Angshuman MBA

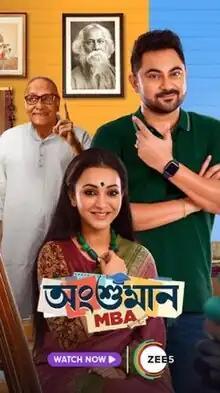

Angshuman MBA is a Bengali romantic comedy film directed by Sudeshna Roy and Abhijit Guha. The story is written by Sanjeev Banerjee, with the screenplay by Rohit-Soumya. It's about a father and son conflict and a love story between two very different people. The film premiered on ZEE5 on 29 September 2023 featuring Aabhash Mukherjee, Soham Chakraborty, and Koushani Mukherjee in lead roles. The film also includes performances by Sumanta Mukherjee, Vivaan Ghosh, Paran Bandyopadhyay, and others.